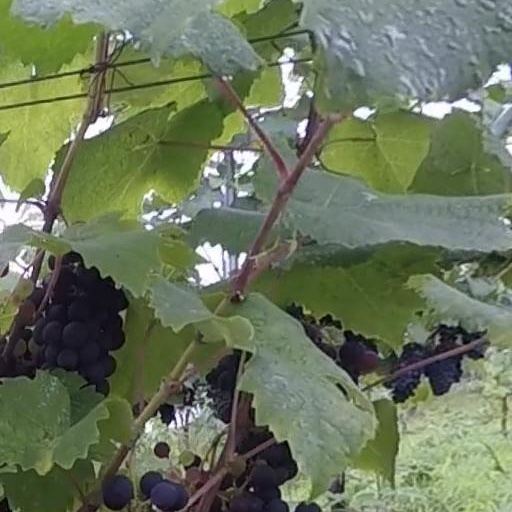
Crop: grape